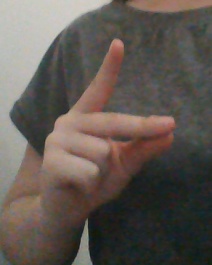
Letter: ta